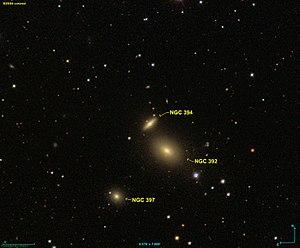
Image créée à l'aide du logiciel Aladin Sky Atlas du Centre de Données astronomiques de Strasbourg et des données de SDSS (Sloan Digital Sky Survey).
NGC 394 est une galaxie lenticulaire située dans la constellation des Poissons à environ 198 millions d'années-lumière de la Voie lactée. Elle a été découverte par l'astronome irlandais R.J. Mitchell en 1854.